Monday Night War

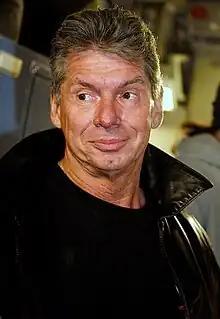
Vince McMahon, owner of WWF

During 5 months between November 1987 and March 1988, a bitter event-scheduling war broke out between McMahon and Jim Crockett, Jr., the owner of JCP. Throughout the 1980s, Crockett had steadily acquired other NWA-affiliated promotions in an attempt to consolidate his organization into a national entity similar to the WWF. As a result, the term "NWA" became virtually synonymous with JCP. On Thanksgiving night 1987, McMahon's WWF aired Survivor Series on PPV against the NWA's Starrcade, which Crockett marketed as the NWA's answer to WrestleMania. However, many cable companies could only offer one live PPV event at a time. The WWF then threatened that any cable company that chose not to carry Survivor Series would not carry any WWF PPV events for 60 days preceding and 21 days following the show. Therefore, the WWF PPV was cleared 10–1 over Starrcade, as only three cable companies opted to remain loyal to their contract with Crockett.